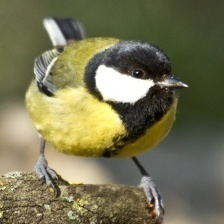
Species: PARUS MAJOR
Scientific name: PARUS MAJOR
ImageNet parent category: chickadee